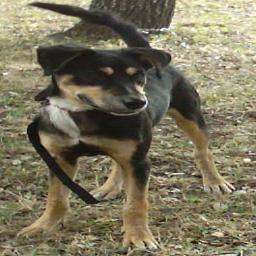
Animal: dogs